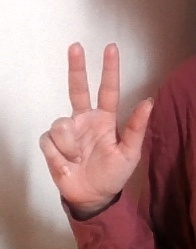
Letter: al